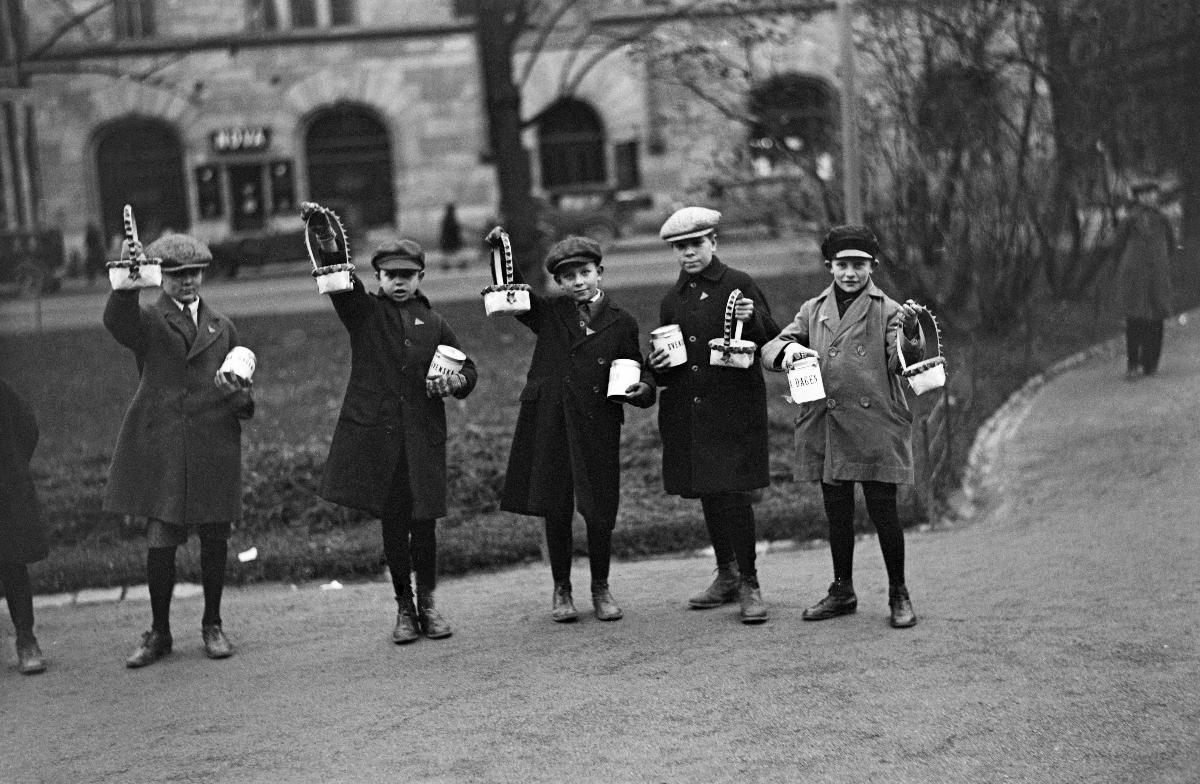
Ruotsalaisuuden päivä
Svenska dagen; The Finnish Swedish Heritage Day
sisällön kuvaus: Ruotsalaisuuden päivä Helsingissä 6.11.1929. Ruotsalaisuuden päivän merkin myyjiä Esplanadin puistossa. content description: The Swedish Heritage Day in Helsinki 6.11.1929. Swedish Heritage Day pin sellers in Esplanade park. innehållsbeskrivning: Svenska dagen i Helsingfors 6.11.1929. Svenska dagen -märkes försäljare i Esplanadsparken.
Kuvaaja: Sundström, Hugo, kuvaaja
Vuosi: 1929
Paikka: Suomi, Uusimaa, Helsinki
Aiheet: juhlapäivät; vähemmistöt; suomenruotsalaiset; lapset (ikäryhmät); pojat (ikäryhmät); merkit; HBL; holidays (celebrations); minorities; Swedish-speaking Finns; children (age groups); boys; marks; celebrations; finnish swedish traditions; children; badges; Swedish speaking Finns; Finland Swedish; högtider; minoriteter; finlandssvenskar; barn (åldersgrupper); pojkar; märken och tecken; festdagar; barn; märken; märkesförsäljning; finlandssvenska traditioner